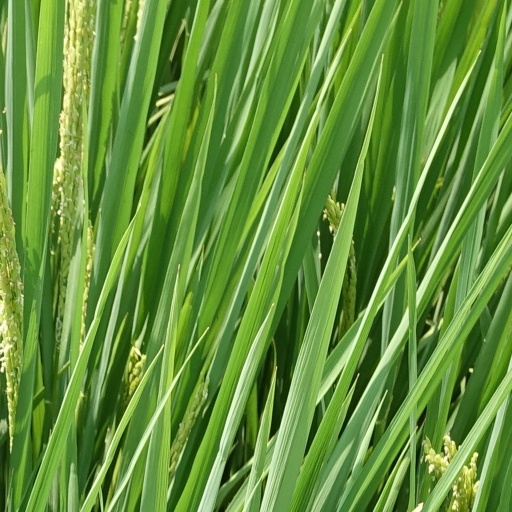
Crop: rice